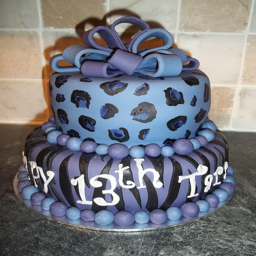
A purple and black layered cake on a kitchen counter.
This cake has the number 13 on it.
A black and purple cake shaped like a gift.
A blue two layer cake sitting on top of a counter.
a blue odd shaped happy birthday cake with a bow